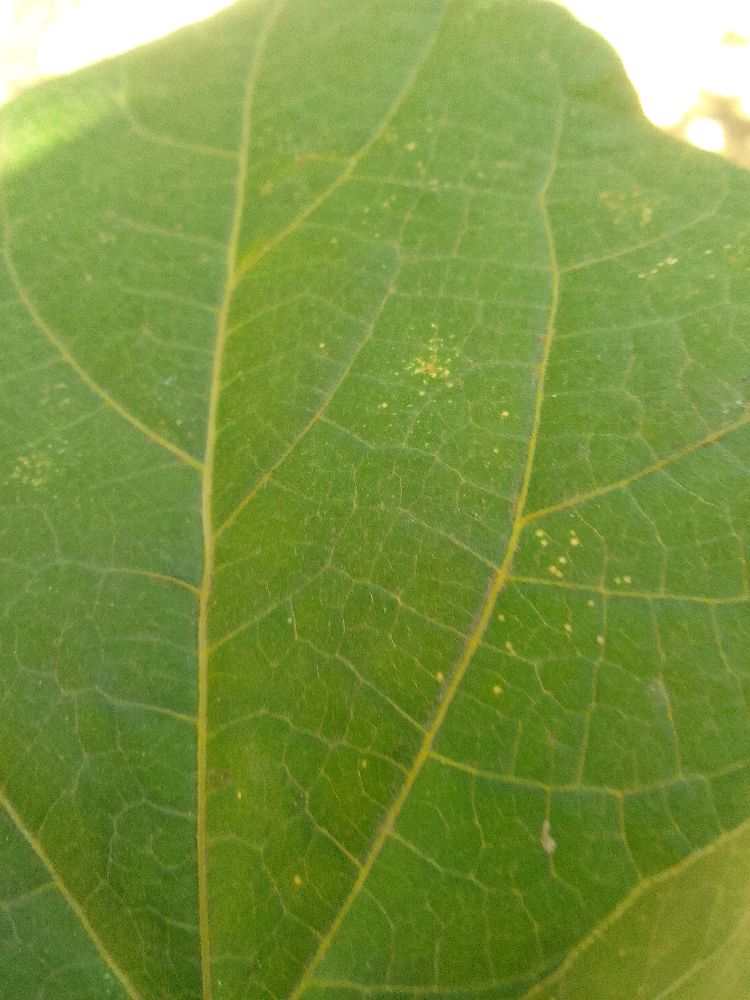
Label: healthy